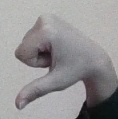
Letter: waw